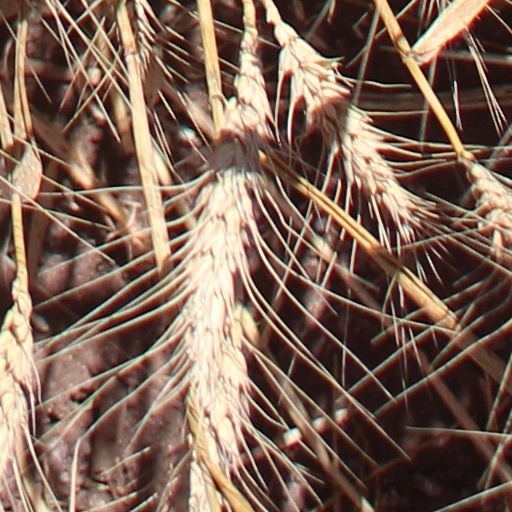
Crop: wheat